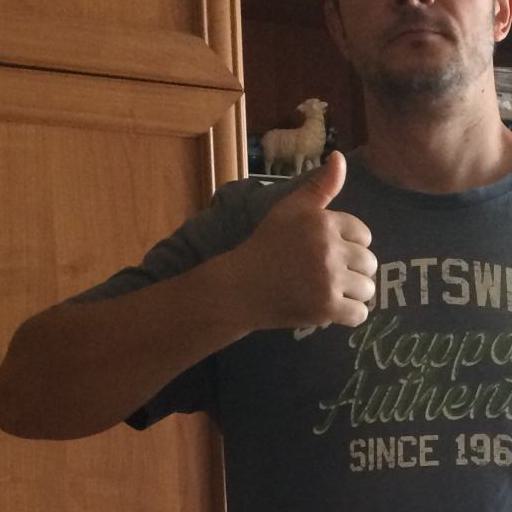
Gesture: like